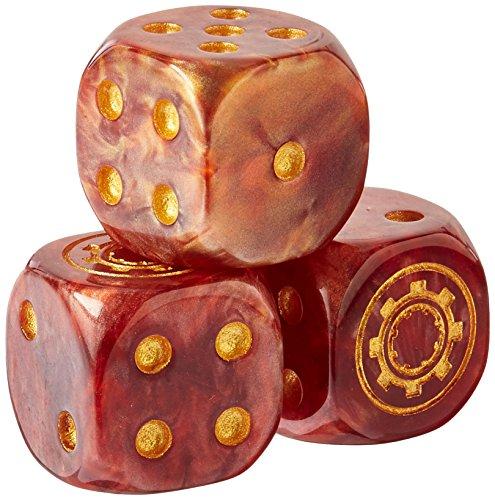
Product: Steamforged Games Guild Ball Engineers Dice (10 Piece)
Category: Toys & Games | Games & Accessories | Game Accessories | Standard Game Dice
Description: Pack contains set of 10 dice.
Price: $14.23
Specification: ProductDimensions:2.7x0.8x4.4inches|ItemWeight:0.64ounces|ShippingWeight:1.6ounces(Viewshippingratesandpolicies)|DomesticShipping:ItemcanbeshippedwithinU.S.|InternationalShipping:ThisitemcanbeshippedtoselectcountriesoutsideoftheU.S.LearnMore|ASIN:B01B5RW3YC|Itemmodelnumber:SFGBACC01-014|Manufacturerrecommendedage:12yearsandup